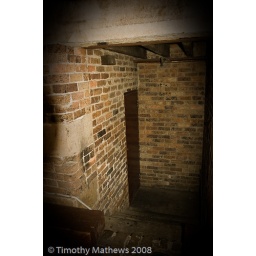
A door in the tunnel between the street and the restaurant where we met at the end of the day.